Age of Enlightenment

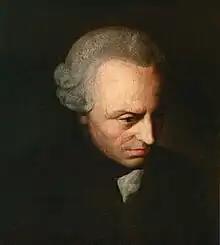
German philosopher Immanuel Kant, one of the most influential figures of Enlightenment and modern philosophy

Kant tried to reconcile rationalism and religious belief, individual freedom and political authority, as well as map out a view of the public sphere through private and public reason. Kant's work continued to influence German intellectual life and European philosophy more broadly well into the 20th century.